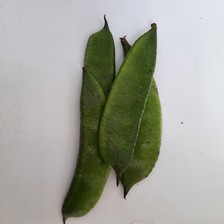
Label: others